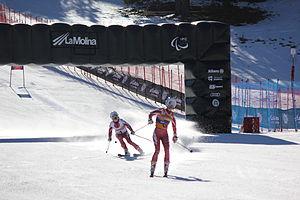
Henrieta Farkašová est une skieuse alpine slovaque. Paricipant à trois éditions des Jeux paralympiques, dans la catégorie déficient visuel B3, elle remporte avec sa guide Natália Šubrtová, avec laquelle elle est associée depuis 2008, onze médailles paralympiques, dont neuf titres, trois lors de l'édition de 2010 à Whistler Creekside, où elle remporte également une médaille d'argent, deux titres en 2014 à Sotchi, avec une médaille de bronze, et quatre lors des Jeux de 2018 à Pyeongchang. Elle cumule également douze titres de championne du monde.